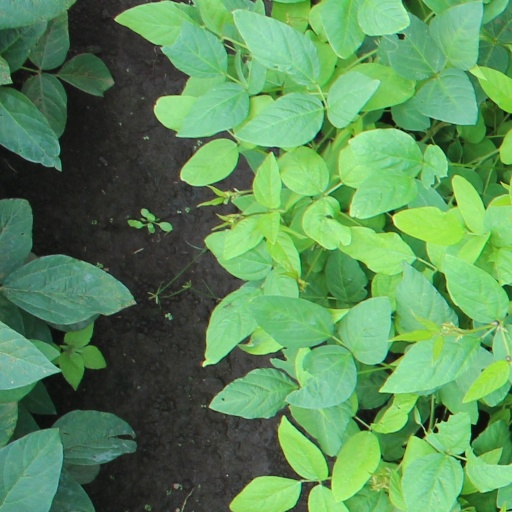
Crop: soybean